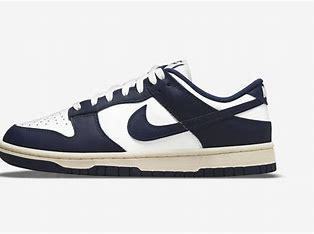
Brand: Nike
Model: Dunk Retro